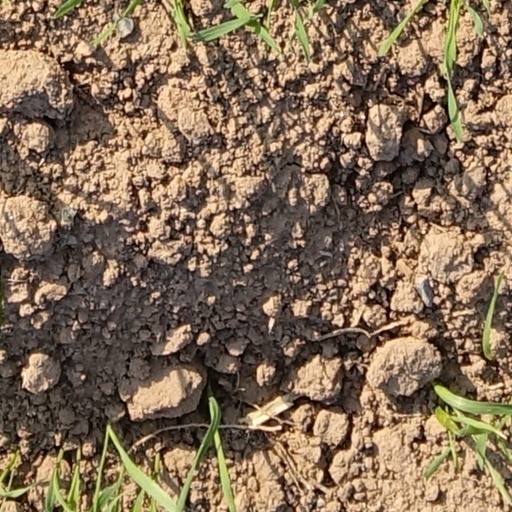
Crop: wheat